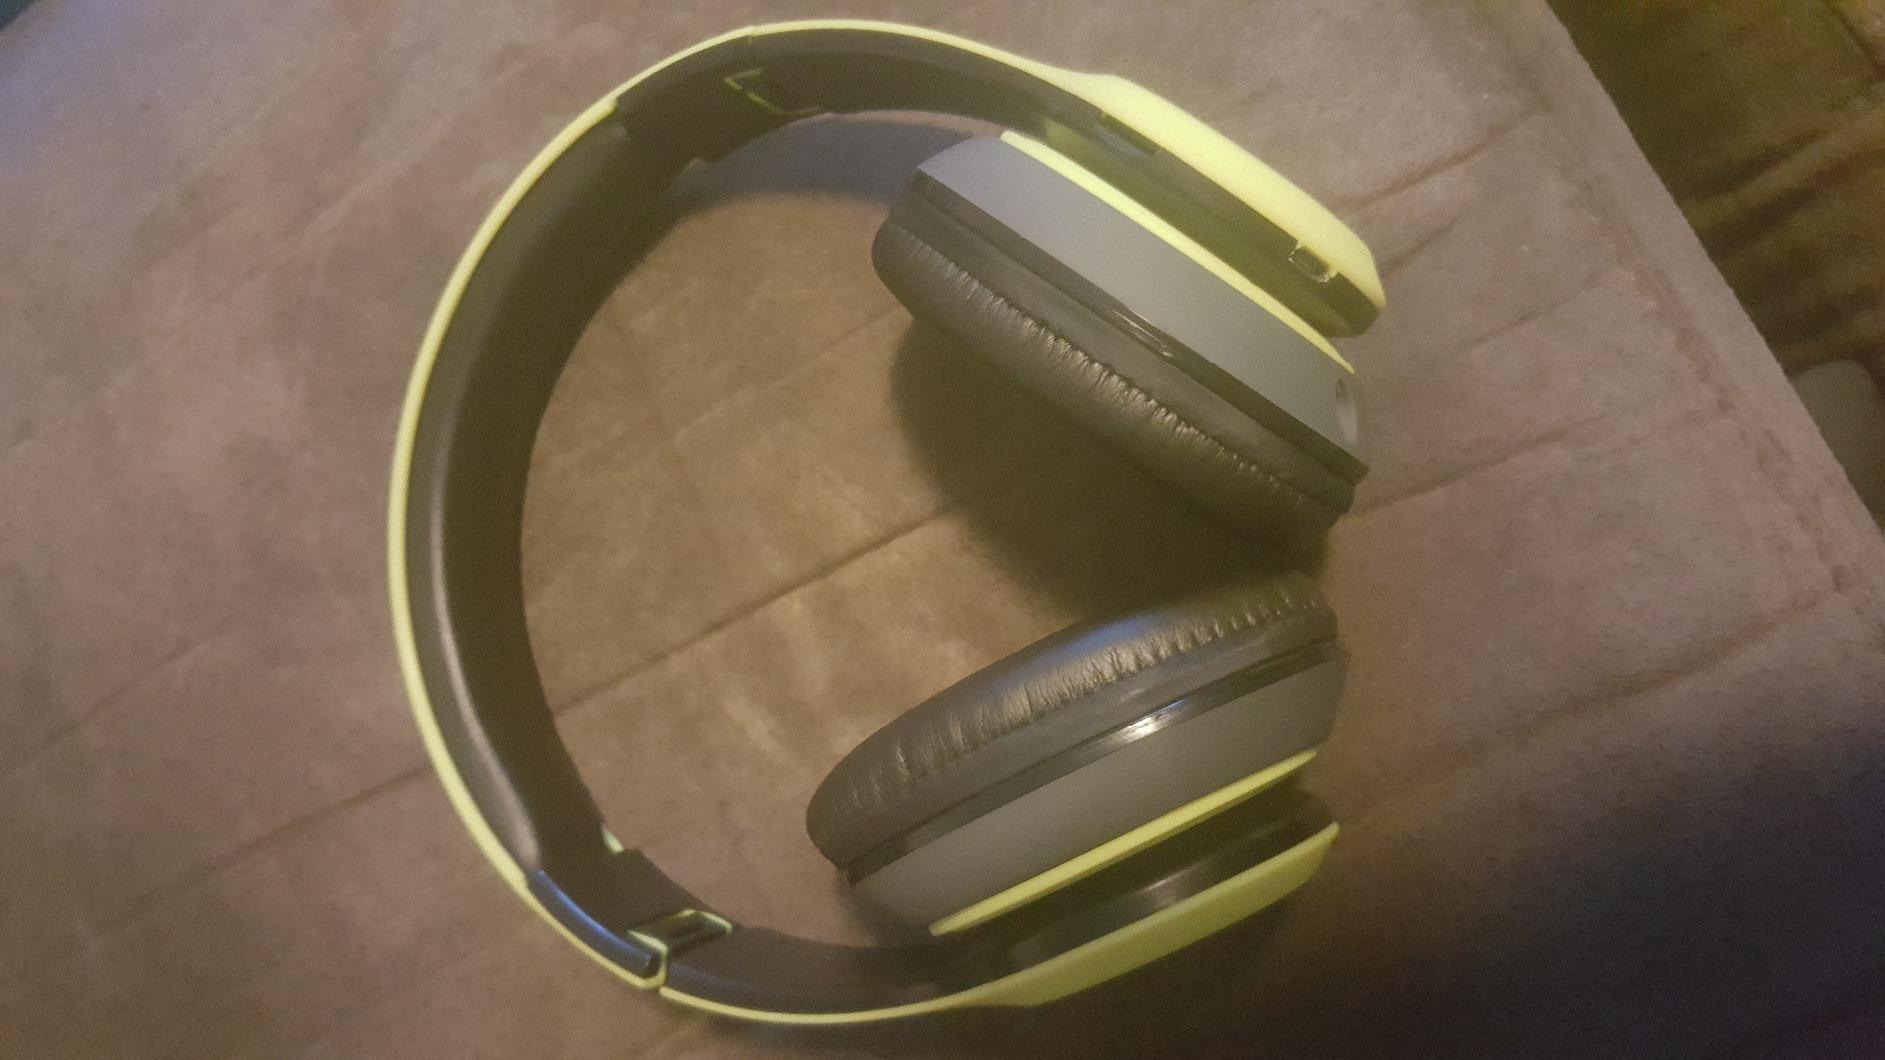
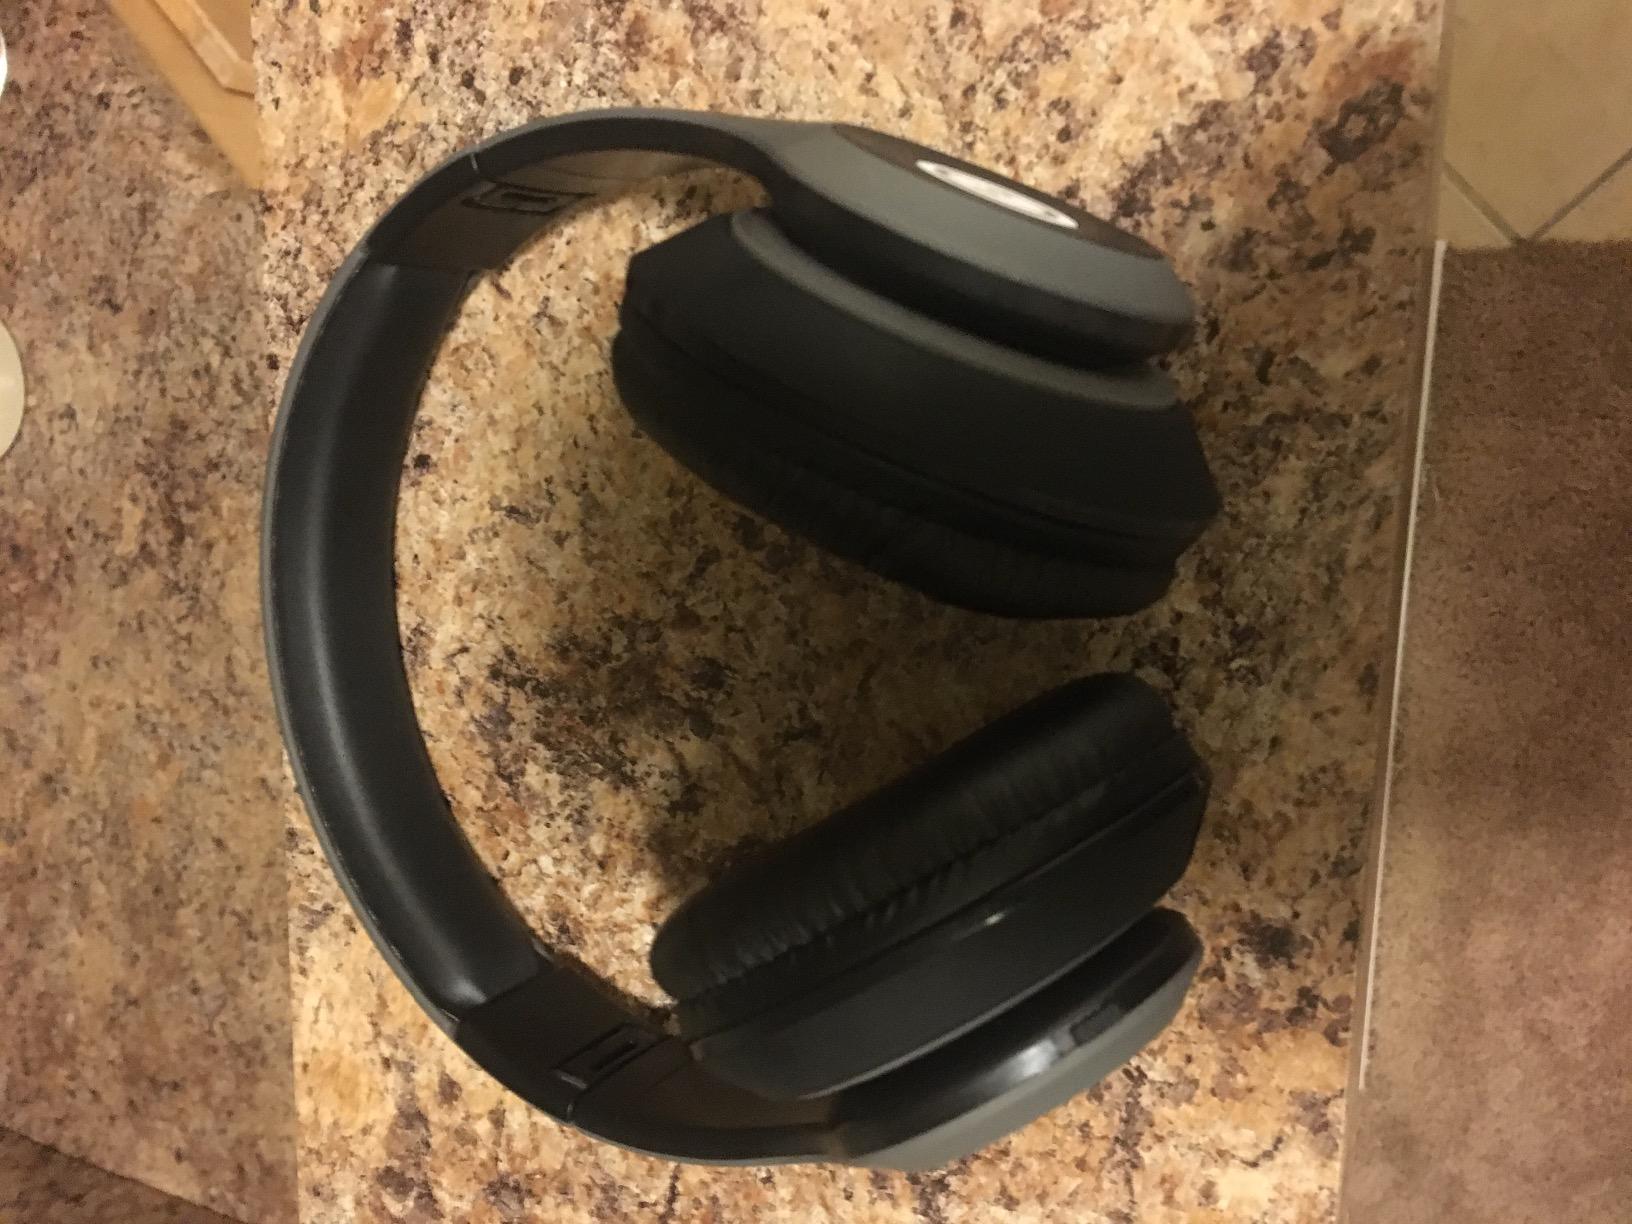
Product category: headphones
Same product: no